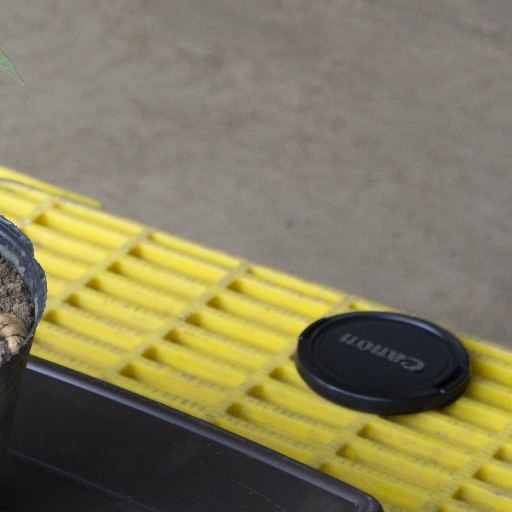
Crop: soybean